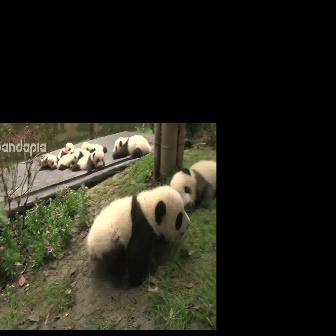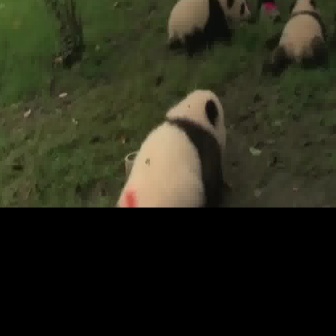
  Please identify the target specified by the bounding box [86,185,189,288] in the first image and locate it in the second image. Return the coordinates in [x_min,y_min,x_max,y_max] format.
Answer: [115,88,233,206]